Christos Markogiannakis

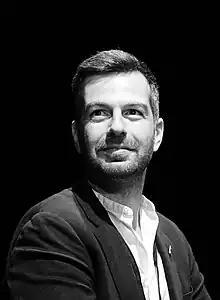
Christos Markogiannakis

Christos Markogiannakis (Greek: Χρήστος Μαρκογιαννάκης) (born 28 January 1980) is a Greek novelist and "criminartist", based in Paris, France. His work includes crime fiction and non-fiction. His books are published in Greek, French, English, Italian and German. He is a member of the Crime Writers’ Association. In 2025, he was named Chevalier de Ordre des Arts et des Lettres (Knight of the Order of Arts and Letters) by the French Ministry of Culture.